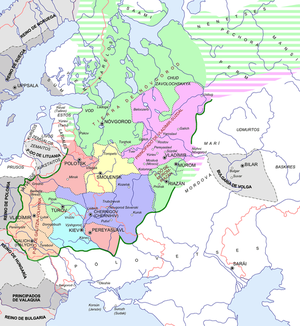
Rus' de Kiev, 1237